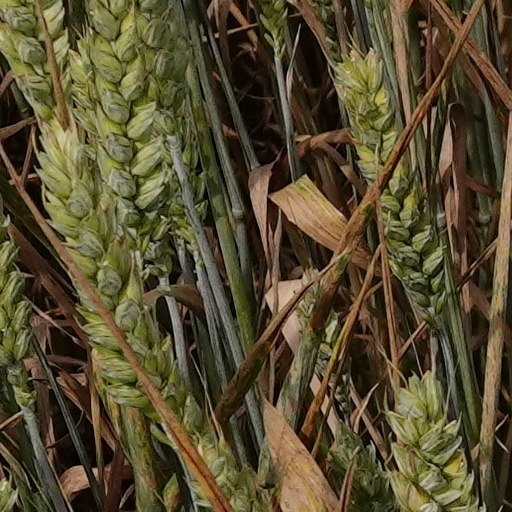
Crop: wheat